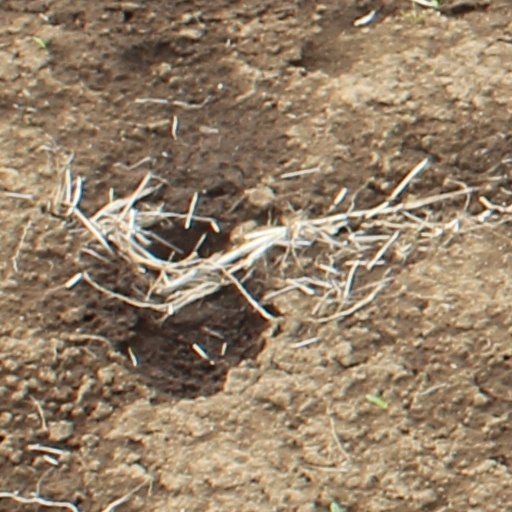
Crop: wheat